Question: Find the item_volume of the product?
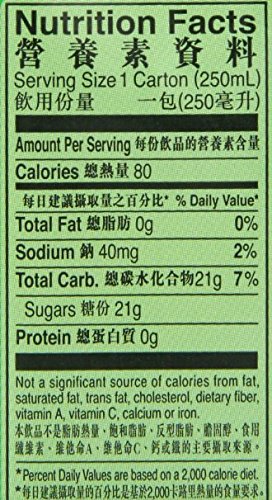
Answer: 250.0 millilitre